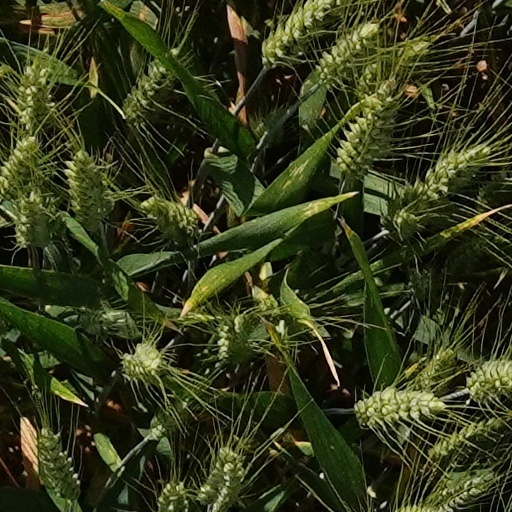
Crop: wheat